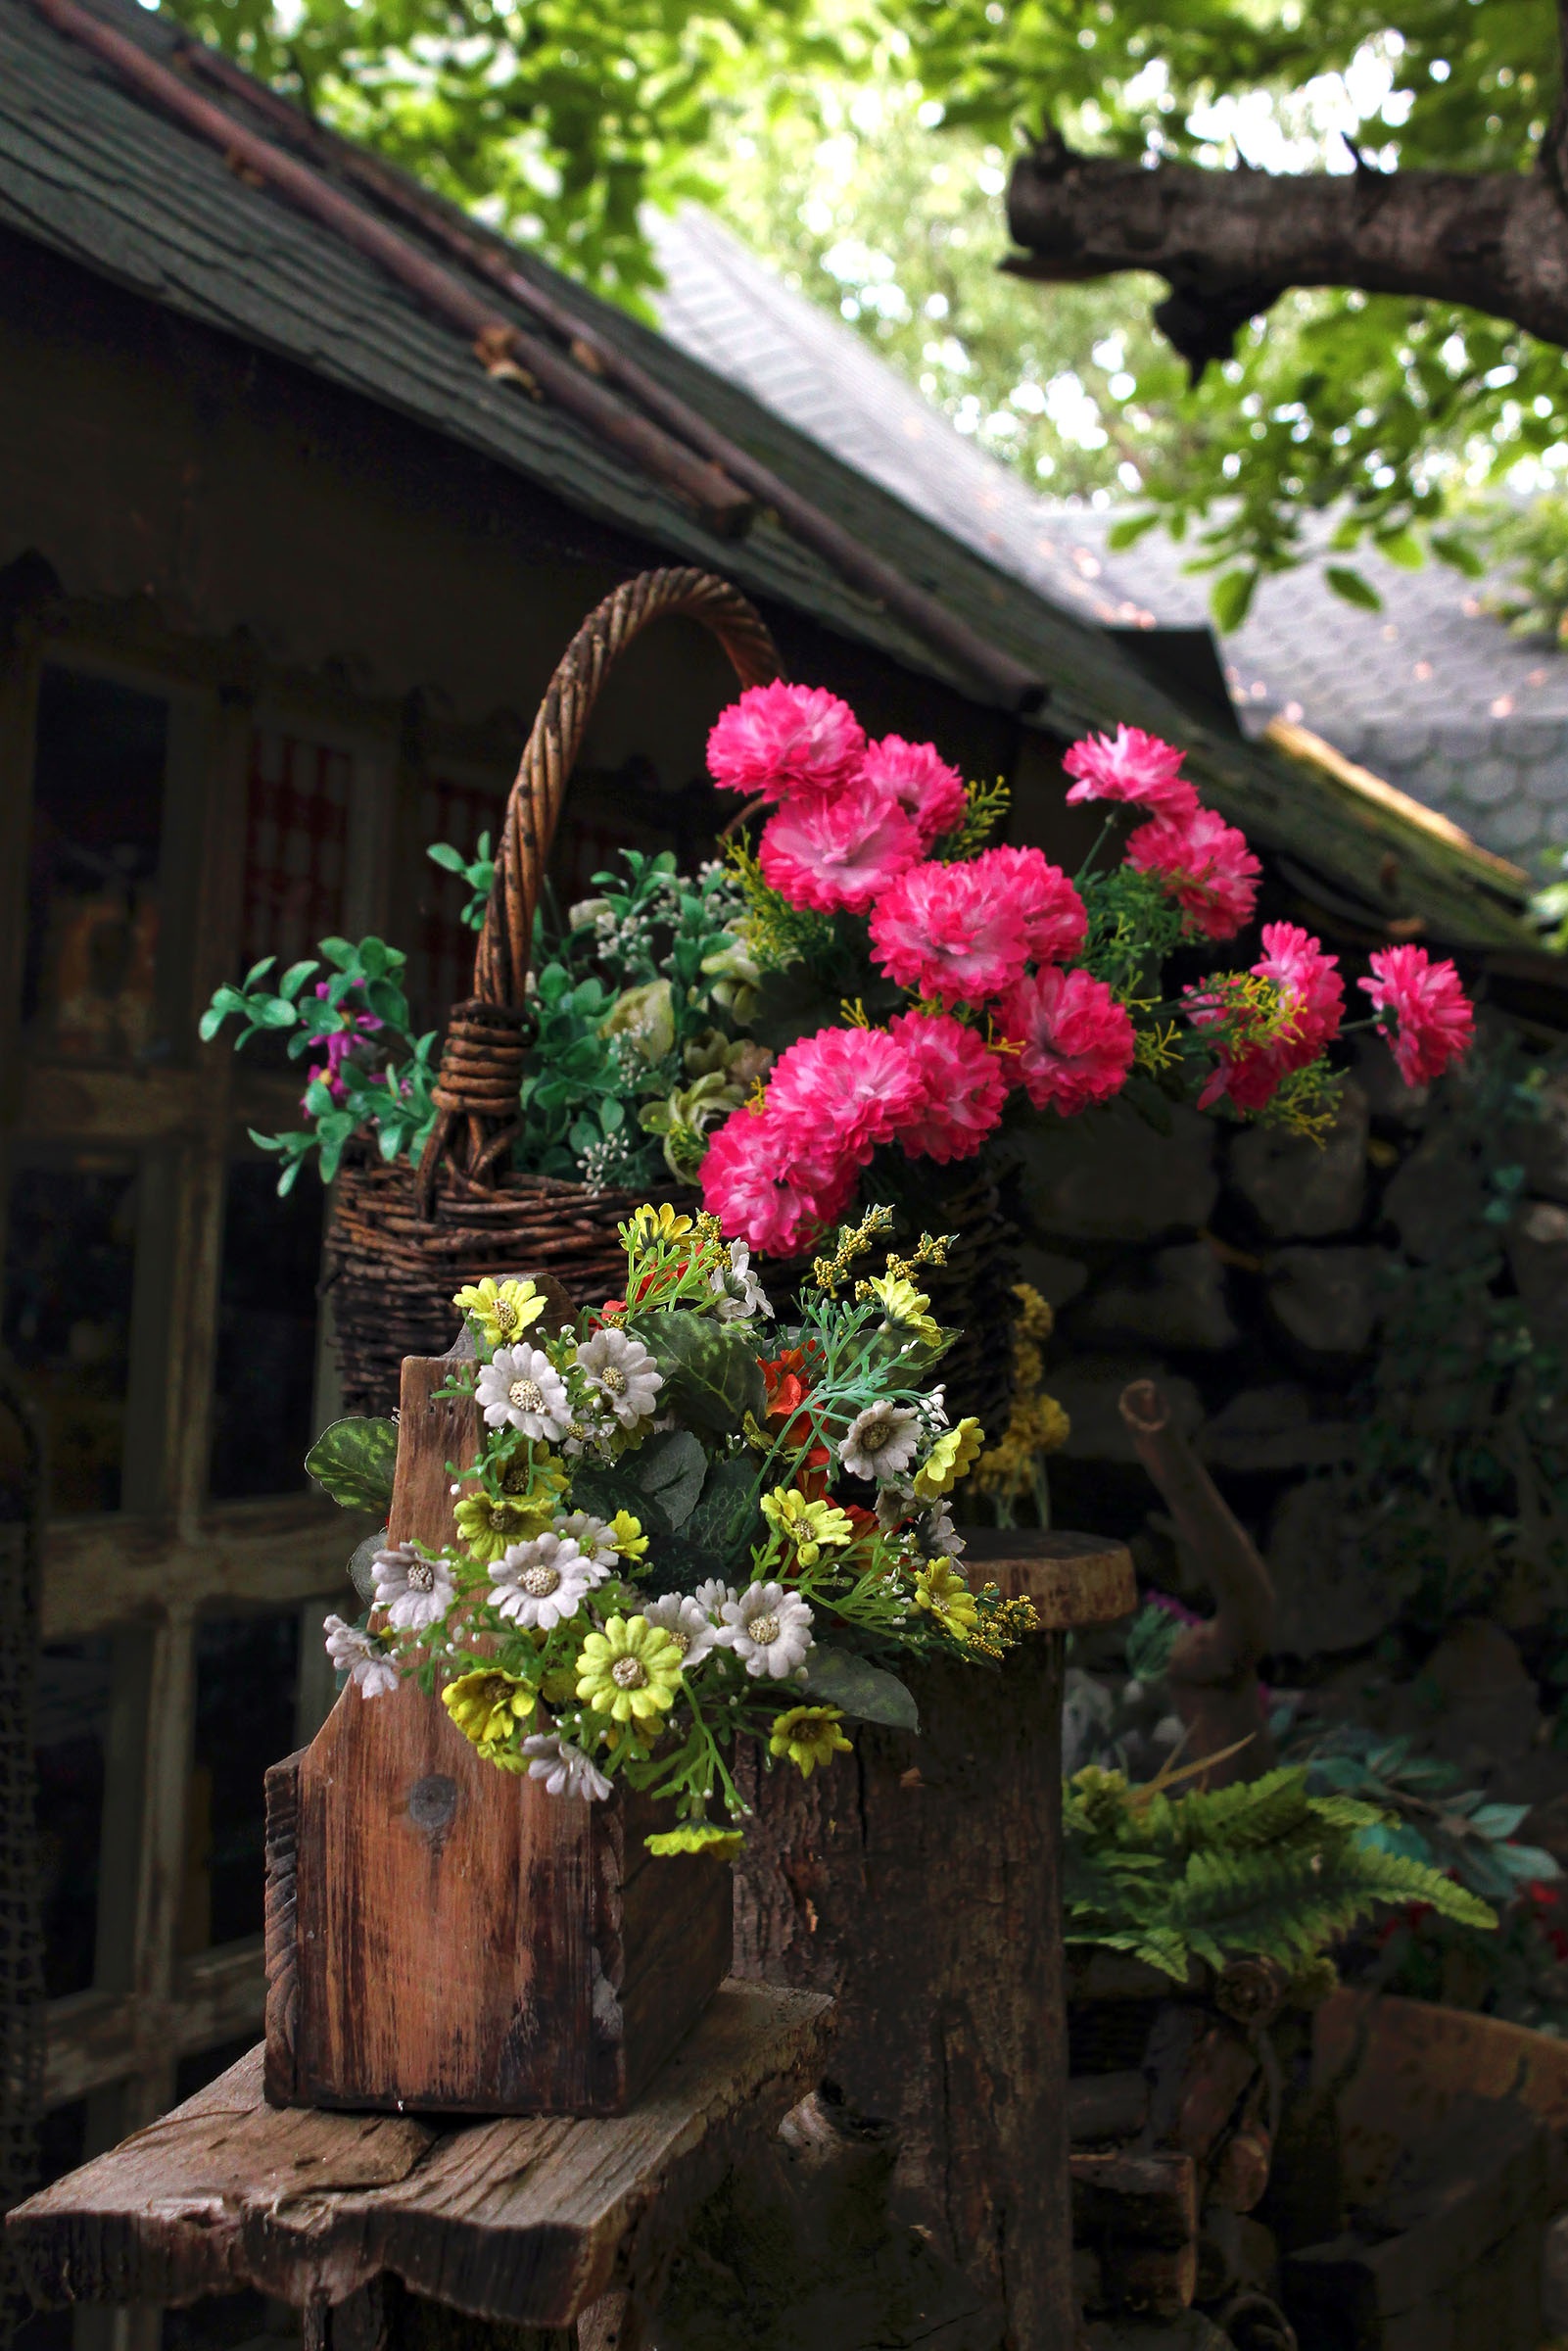
nature, outdoor, blossom, plant, bench, flower, floral, bouquet, spring, green, backyard, botany, colorful, garden, basket, flora, flowers, wooden, yard, floristry, flowering plant, floral design, land plant, outdoor structure, flower arranging